Describe the emotion expressed in this image:  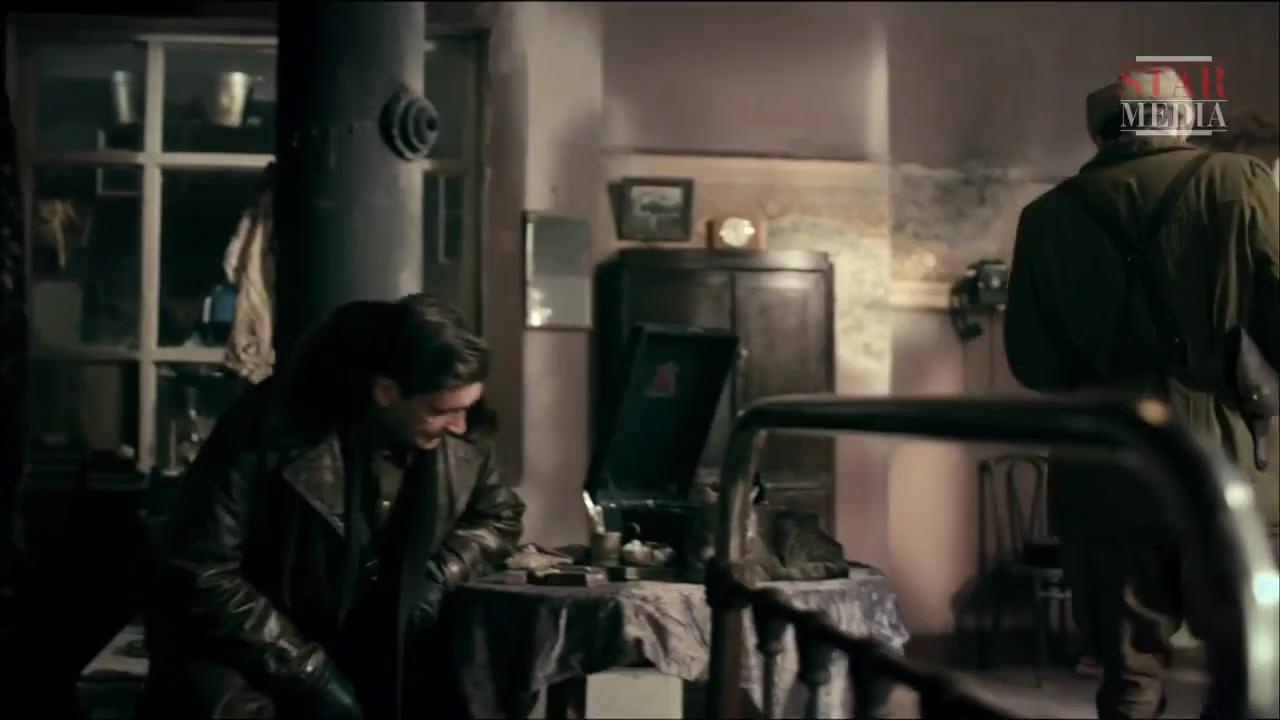
This person displays Fear, valence and arousal with low intensity.